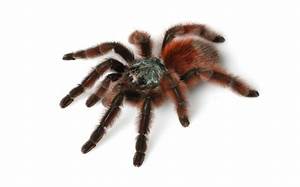
Label: spider